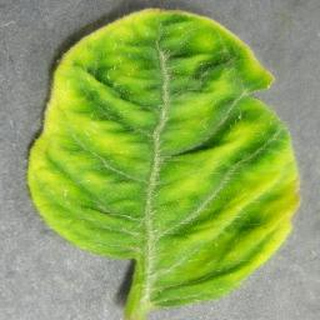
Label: tomato_yellow_leaf_curl_virus